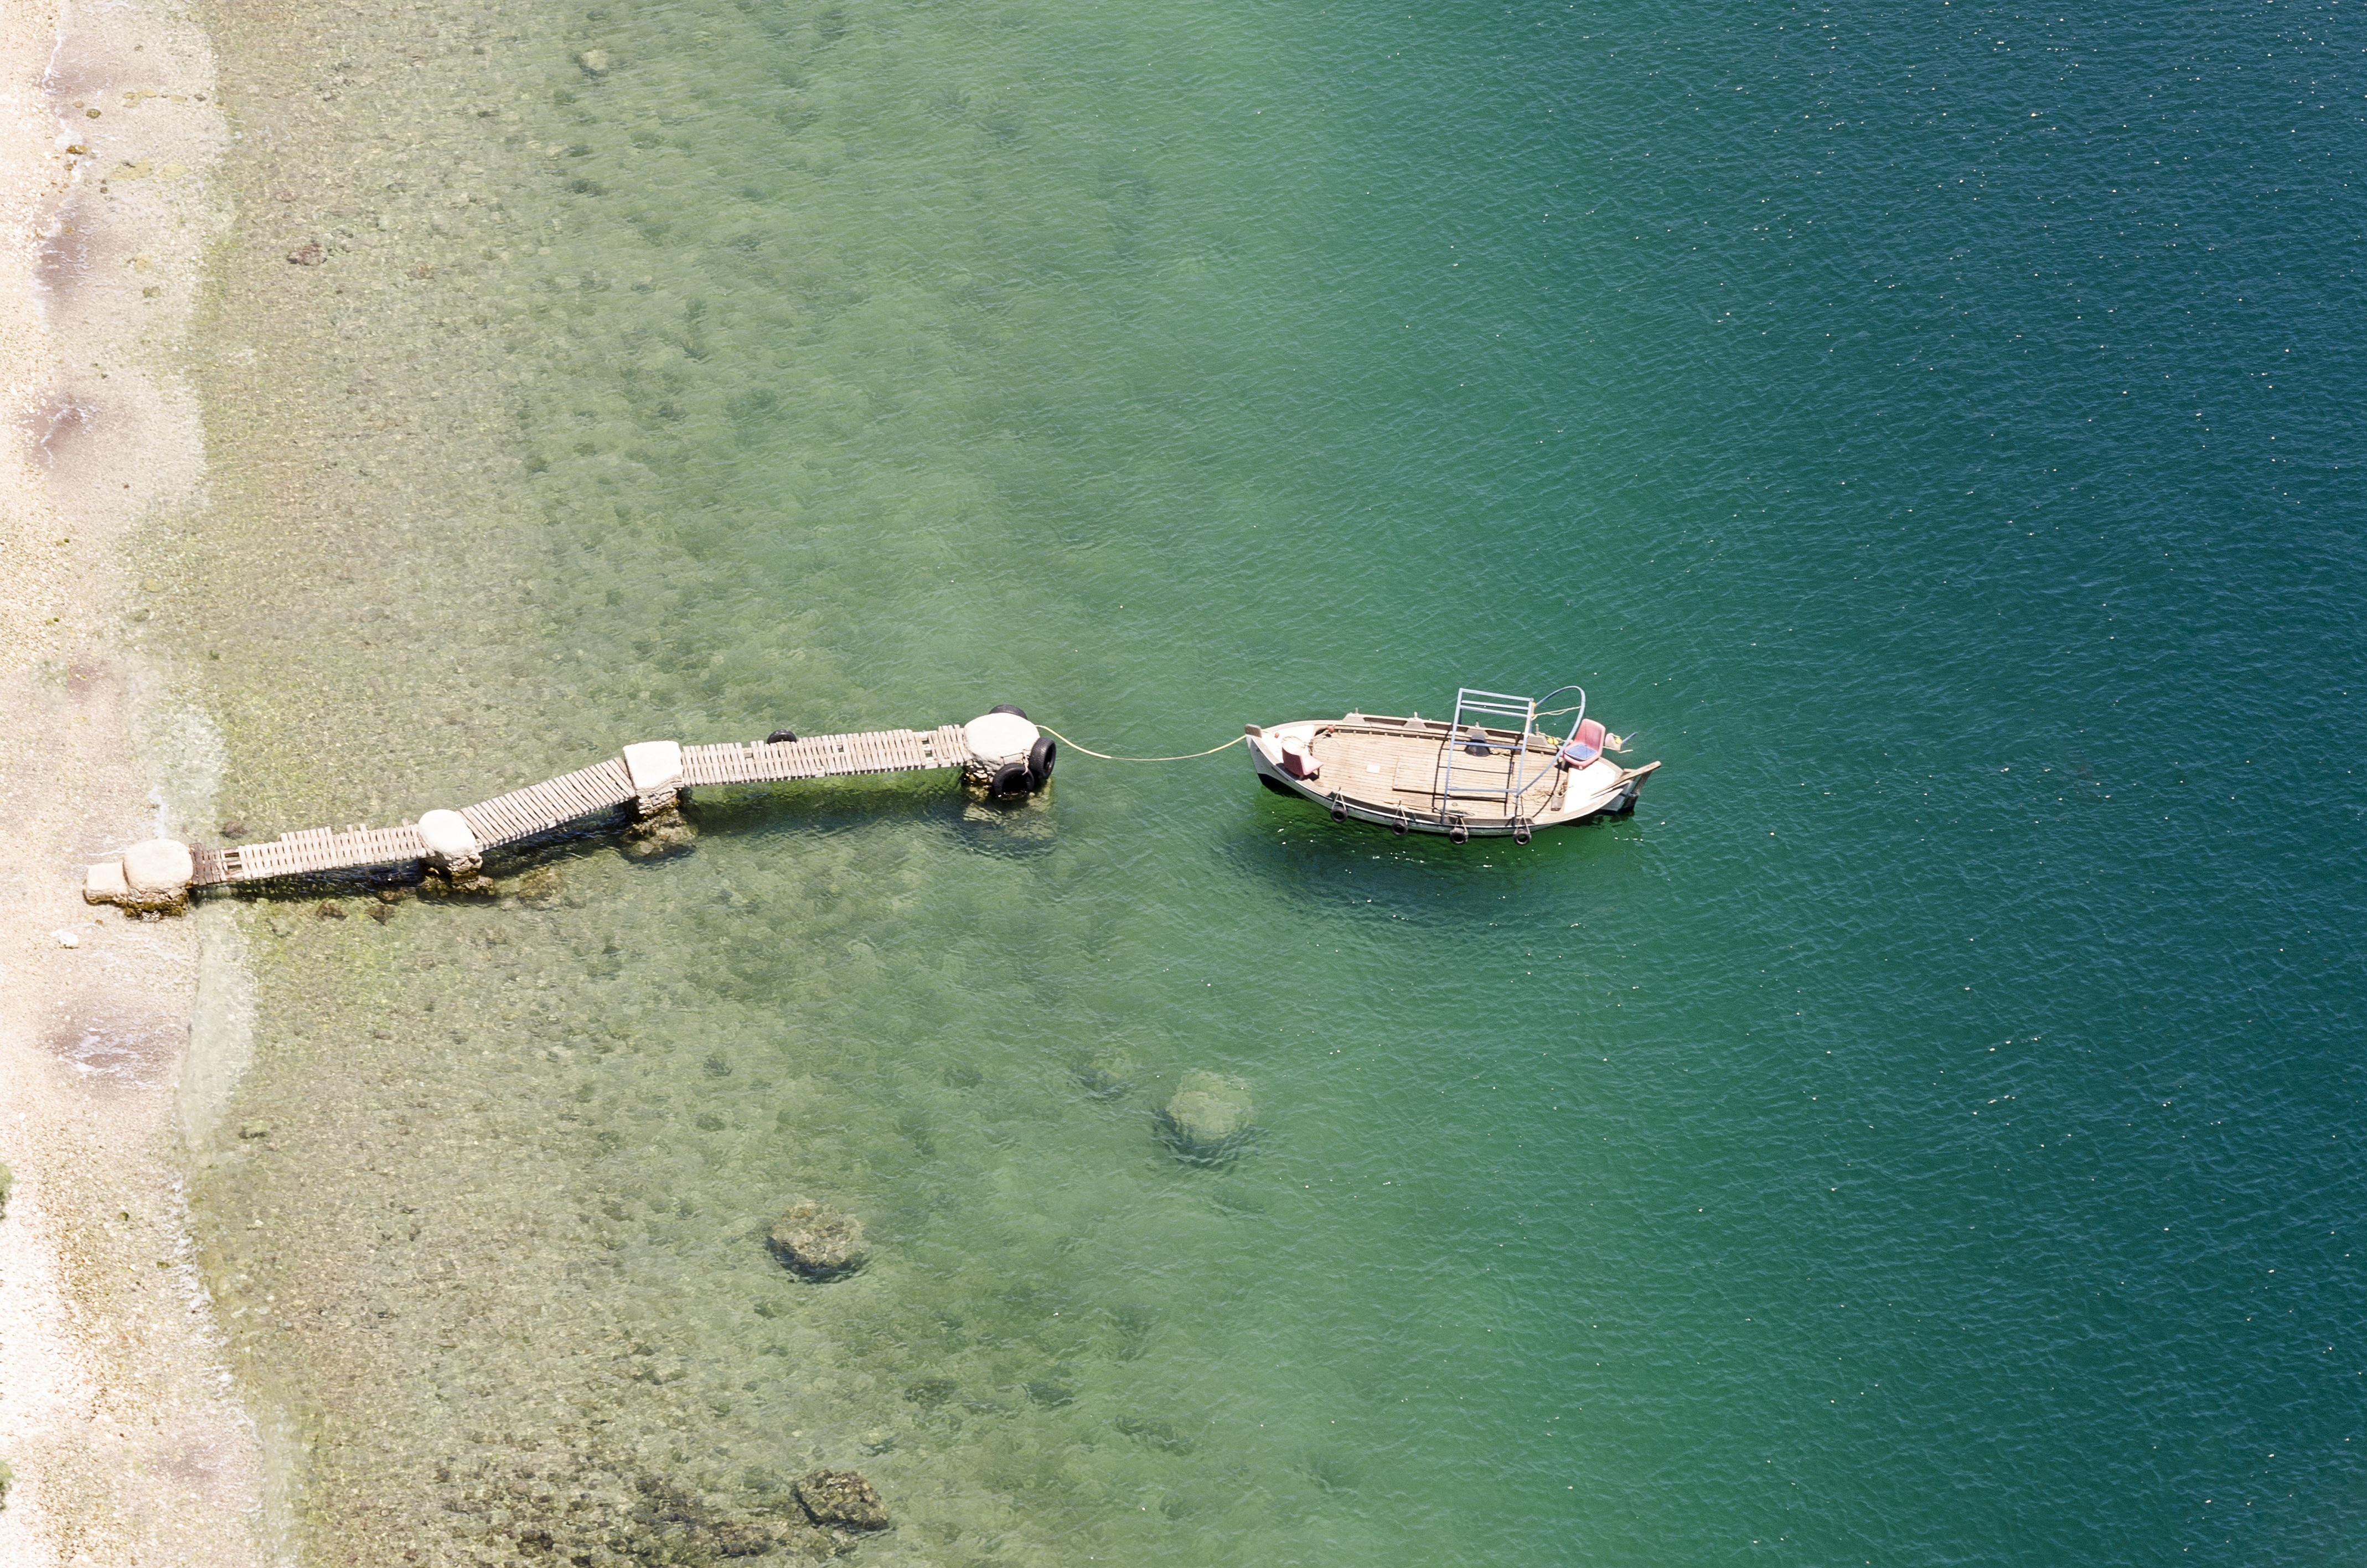
beach, landscape, sea, coast, water, ocean, dock, boat, pier, reflection, vessel, seascape, jetty